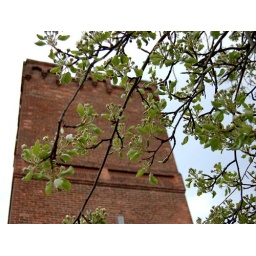
The apple tree is almost in bloom.